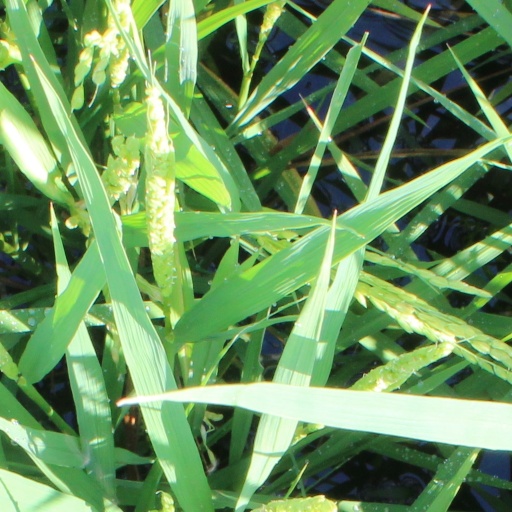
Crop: rice